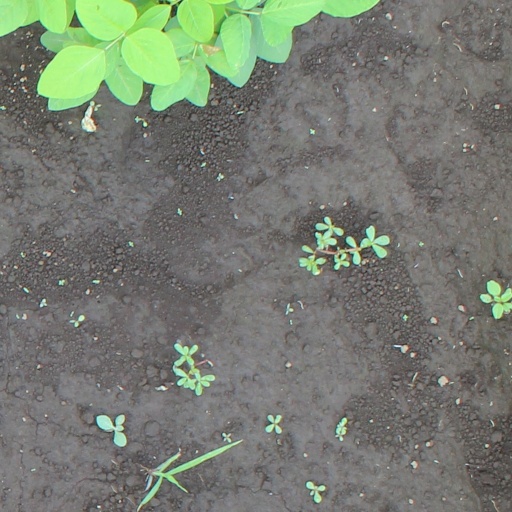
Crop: soybean